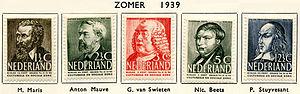
Samuel Louis Hartz, né le 28 janvier 1912 à Leyde, et mort le 25 octobre 1995 à Haarlem, est un graphiste, graveur et un typographe néerlandais.